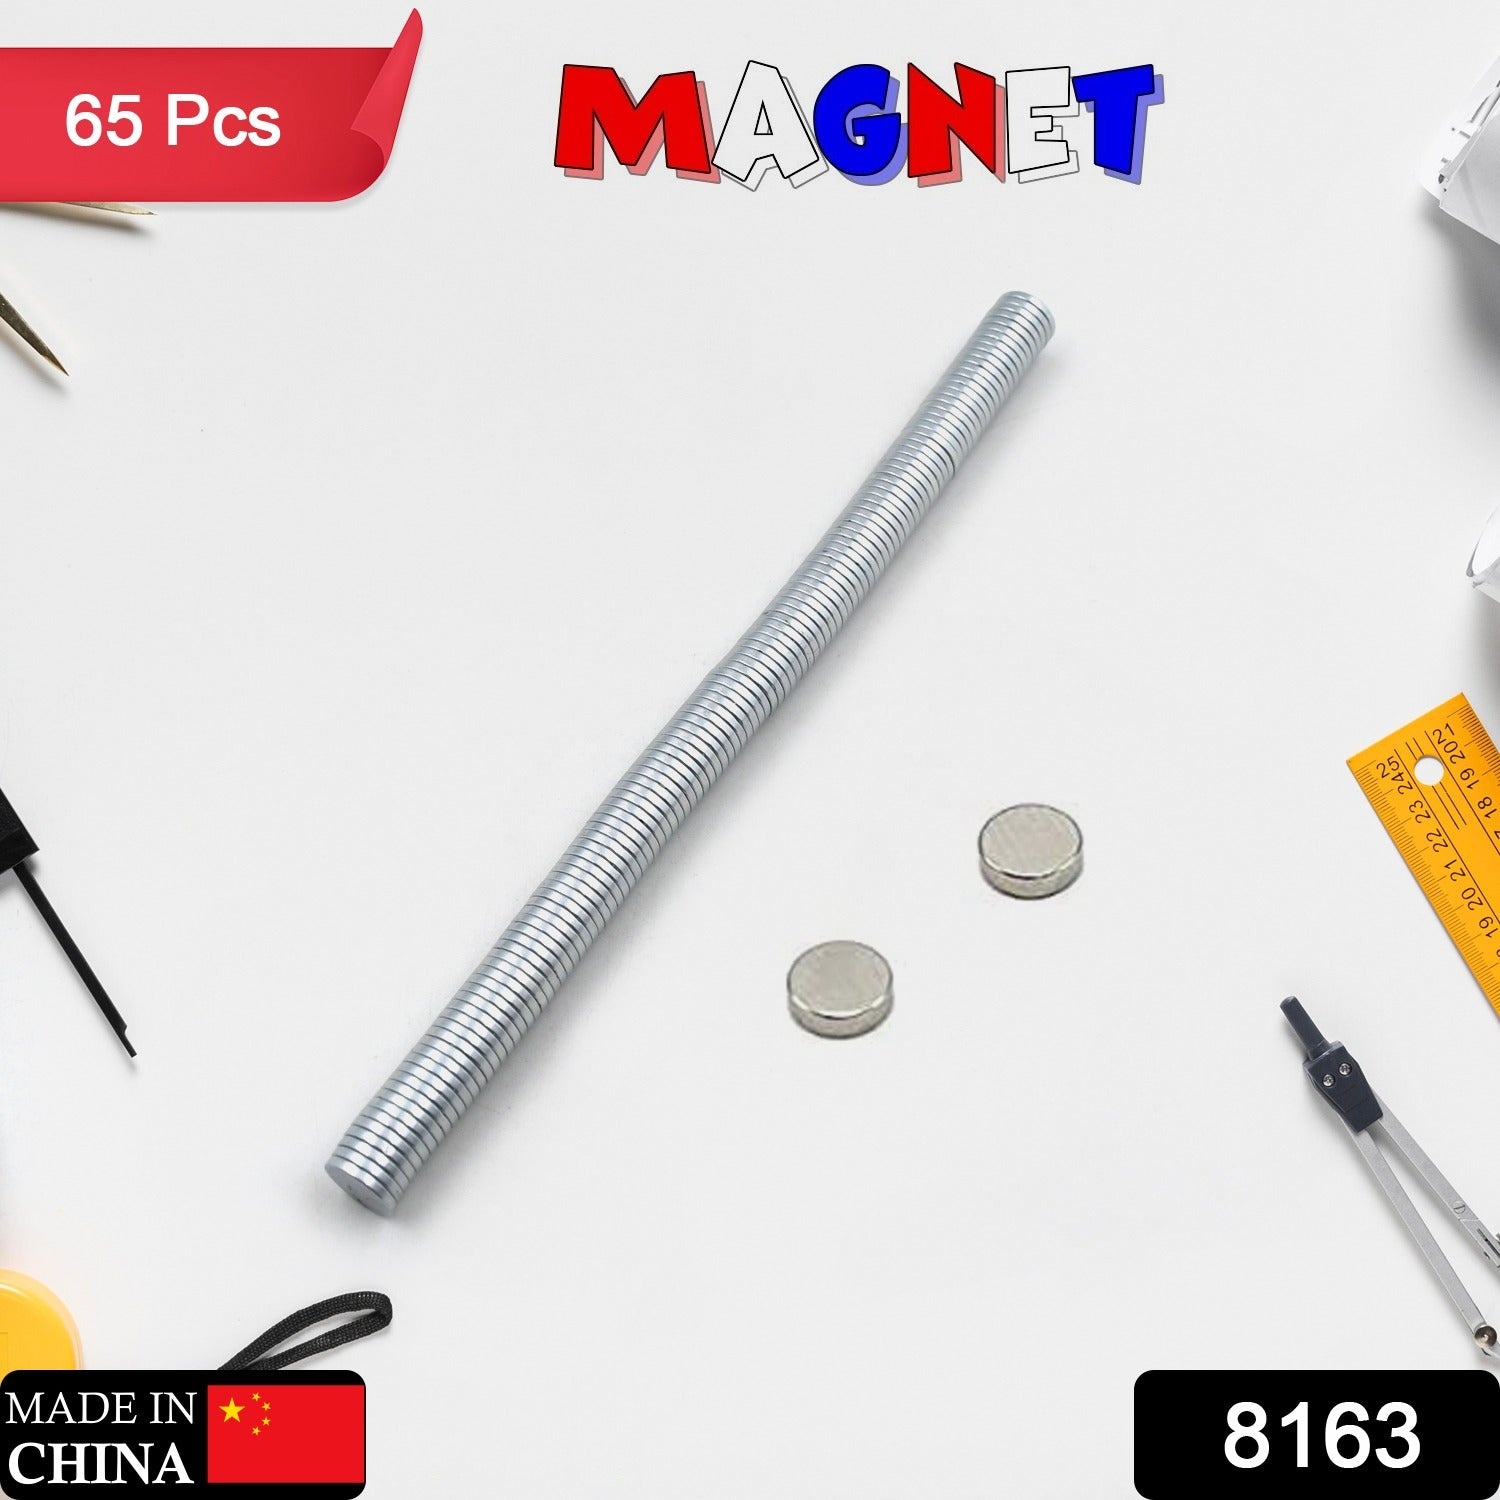
8.9mmx1.2mm Small Ferrite Silver Magnets in Disc Shape for Photo Gallery, Arts & Crafts, Refrigerator Magnet, Hobby, School Projects & Office 65pc Set
8163 8.9mmx1.2 mm Small Ferrite Silver Magnets in Disc Shape for Photo Gallery, Arts & Crafts, Refrigerator Magnet, Hobby, School Projects & Office 65pc Set Description:- Ferrite / Ceramic Disc Silver color Magnet, did: 8.9 mm, Thickness: 1.2 mm Easily Removable Mini Magnets: No Marks or Stains While Removing From Your Board, Fridge Or Washing Machine Etc. Super Value Pack And Work Better Than You Imagine. Perfect Pack Of Magnets for Hanging What You Want. Widely Used Round Cylinder Magnets In Your Daily Life: Crafting, Jewelry, Office boards, Lockers, Refrigerators, Even Create DIY Magnets. Best use:- ceramic Magnets can be glued behind any small object and turn it into beautiful magnets. Hang up your kids' artwork, shopping lists, or important reminders with our Ferrite Magnets! These little helpers are made from top-quality ferrite, ensuring they are strong and durable, ready to securely hold up any notices, postcards, photos, or artwork you place on the fridge or any other magnetic surface. Plus, they're compact, elegant, and blend effortlessly into any background. These aren't just any magnets, they're Ferrite Magnets, the ultimate tool for organizing your life in style. Discover the Magic of Ferrite Magnets! Clear up the clutter and display your memories with the help of our Ferrite Magnets. These aren't just any old magnets - they're carefully crafted from high-quality ferrite, providing superior strength without reducing functionality. You can use these versatile magnets on your fridge, office whiteboard, or any other magnetic surface; they're perfect for hanging up your favorite photos, reminders, or even your well-loved recipe cards. Organize your life and never forget an important date again with Ferrite Magnets. Efficient, dependable, and highly durable - our Ferrite Magnets are the perfect addition to your home. Designed with a powerful magnetic force, they'll make sure your shopping list or kids' prized drawings stay put right where you want them. The magnets are made from high-grade ferrite, ensuring they'll stand the test of time. A practical must-have for any busy kitchen or office space, grab our Ferrite Magnets now for an organized and clutter-free atmosphere. Dimension:- Vol. Weight (Gm) :- 20 Product Weight (Gm) :- 69 Ship Weight (Gm) :- 69 Length (Cm) :- 12 Breadth (Cm) :- 2 Height (Cm) :- 2
Brand: Orion Ventures
Category: Arts & Entertainment > Hobbies & Creative Arts > Arts & Crafts > Art & Crafting Materials > Crafting Adhesives & Magnets > Craft Magnets